Merlot

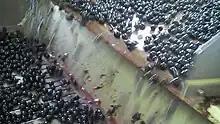
Berries of Merlot being sorted at Chateau Kirwan in a process that removes shot berries and MOG.

In Italy, there were of the grape planted in 2000 with more than two-thirds of Italian Merlot being used in "Indicazione geografica tipica" (IGT) blends (such as the so-called "Super Tuscans") versus being used in classified "Denominazione di origine controllata" (DOC) or "Denominazione di Origine Controllata e Garantita" (DOCG) wines. A large portion of Merlot is planted in the Friuli wine region where it is made as a varietal or sometimes blended with Cabernet Sauvignon or Cabernet Franc. In other parts of Italy, such as the Maremma coast in Tuscany, it is often blended with Sangiovese to give the wine a similar softening effect as the Bordeaux blends.